Vadim Kuzmin (musician)

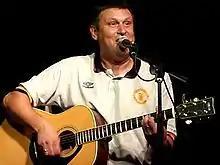

Vadim Petrovich Kuzmin (March 19, 1964, Novosibirsk – November 19, 2012, Voronezh) was a Russian musician, the leader of rock-band Chyorniy Lukich.